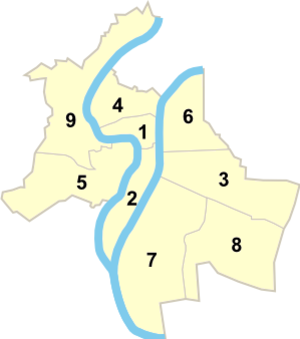
Arrondissements de Lyon, géolocalisation
La redoute du haut-Rhône était un ouvrage complémentaire des forts de la rive est du Rhône de la première ceinture de Lyon.
La redoute des hirondelles était un ouvrage de la première ceinture de Lyon qui doit son nom à un mur peint d'un vol d'hirondelles lui faisant face. Elle appuyait la puissance de feu du fort Montluc à Villeurbanne.
Cet article concerne l'administration de Lyon, la troisième commune française.
L'hôtel de Juys qui fut par la suite le « Bottu de la Barmondière » avant d'être le principal bâtiment de la « Fac catho » de Lyon depuis 1945 et sa réfection par l'architecte Georges Curtelin.